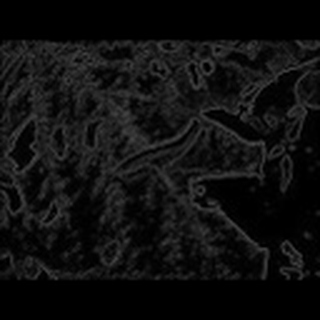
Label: cotton_army_worm